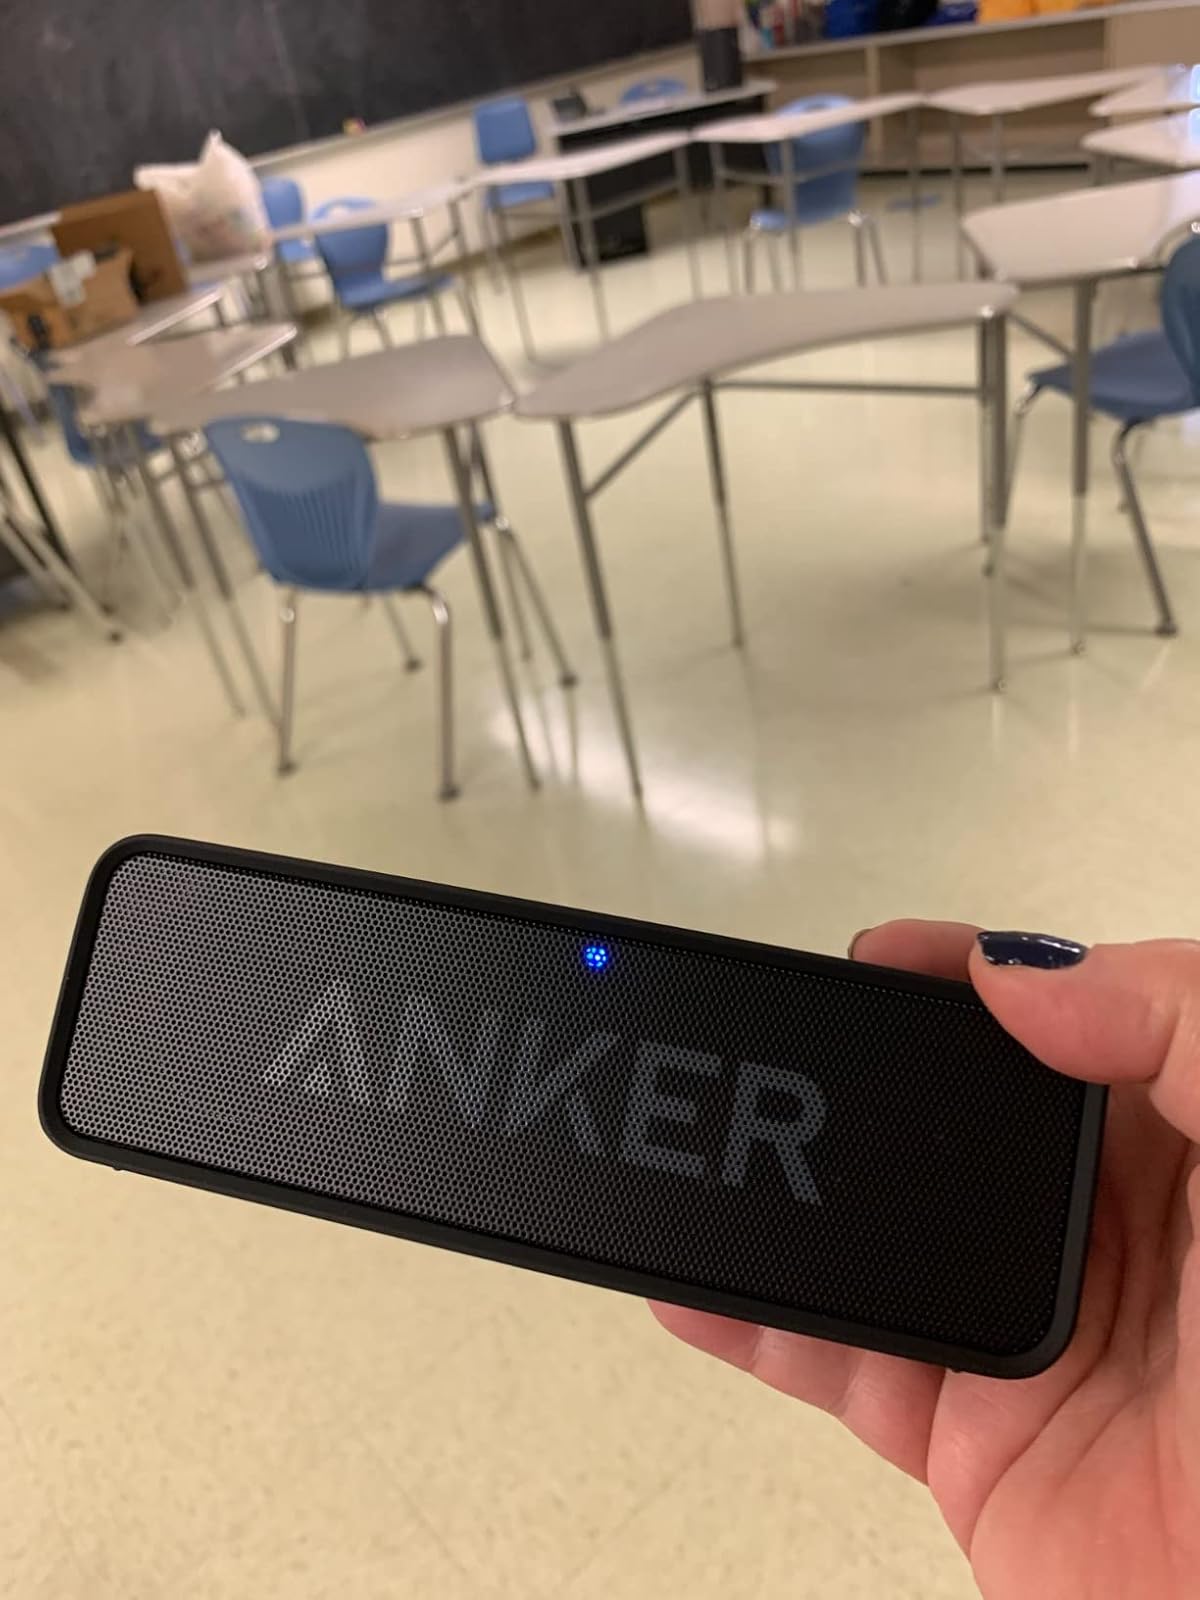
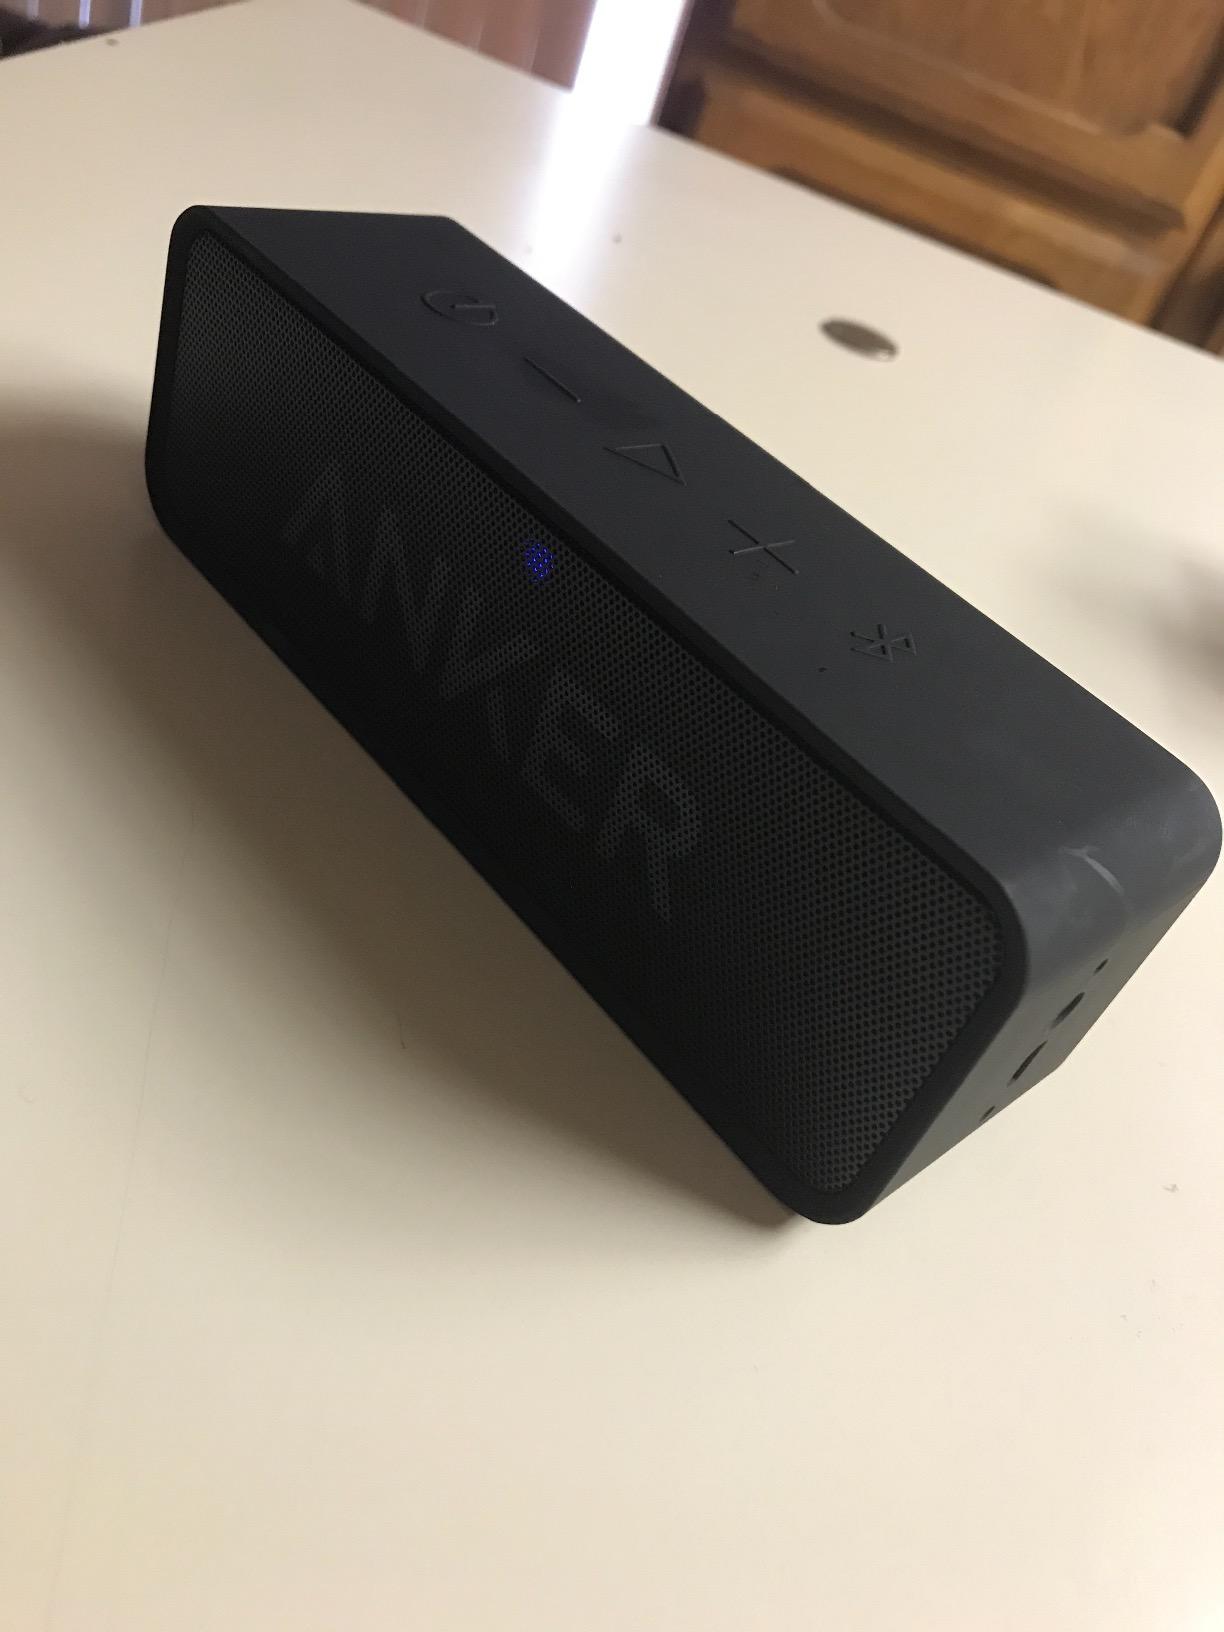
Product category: speaker
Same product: yes